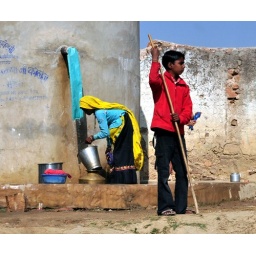
Day 15 Jaipur-Fatehpur Sikri on the road woman at well with boy in red 2